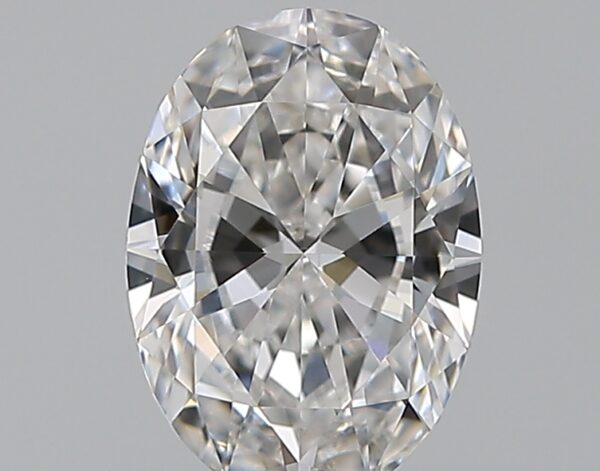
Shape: oval
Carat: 0.78
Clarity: VVS1
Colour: E
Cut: EX
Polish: EX
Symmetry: EX
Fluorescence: N
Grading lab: GIA
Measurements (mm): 7.25 x 5.23 x 3.07